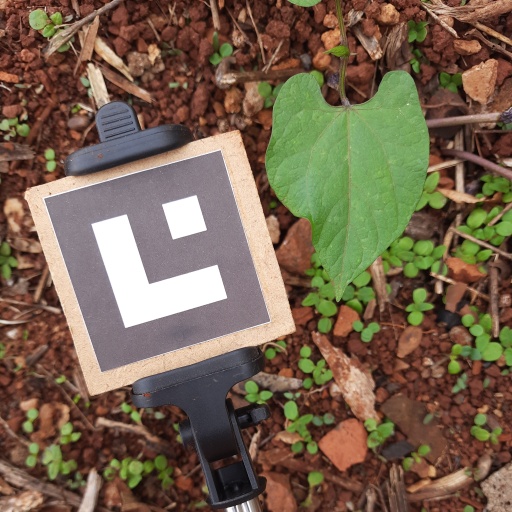
Observations: wavy surface, no eating holes, under shade